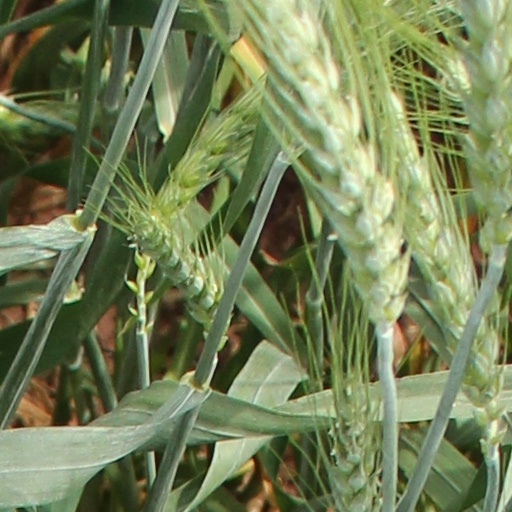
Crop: wheat